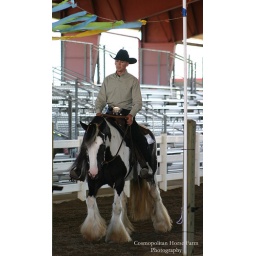
A beautiful mare owned by Mary Weisfeld. This girl won everything at the Heartland Feather Classic.